Achaemenid destruction of Athens

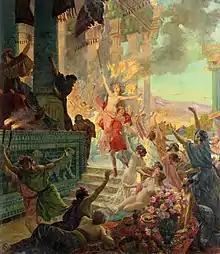
Alexander the Great lifting the torch-wielding Thaïs, who instigated the burning of the fallen Persian capital city Persepolis (1890 impression by French painter Georges Rochegrosse in "L'incendie de Persepolis")

In 330 BCE, Alexander the Great burned down the Palace of Persepolis, which had served as the principal residence of the defeated Achaemenid dynasty. He made this decision after a drinking party and supposedly at the instigation of his companion Thaïs, though according to Plutarch and Diodorus, setting fire to Persepolis was intended to be retribution for the destruction of Athens during the Greco-Persian Wars.